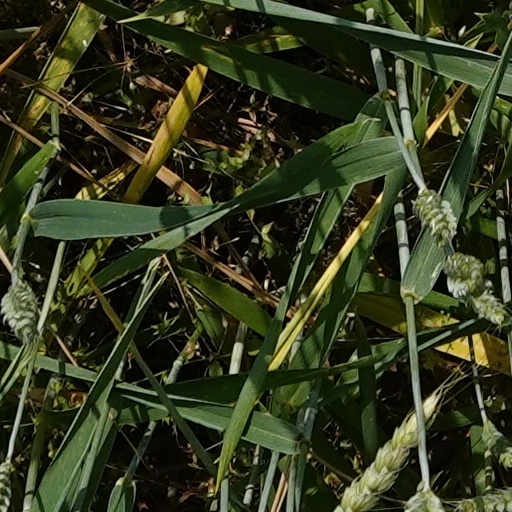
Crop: wheat